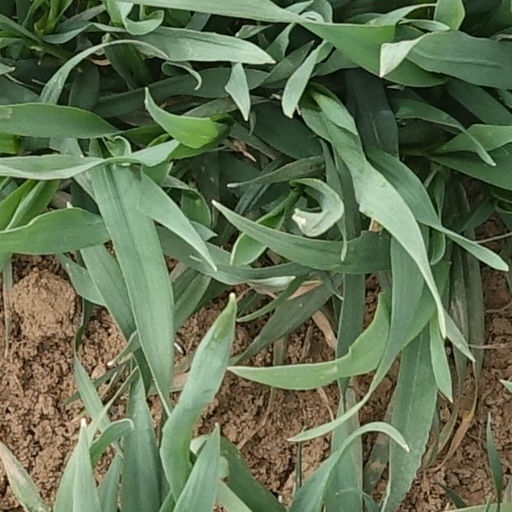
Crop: wheat